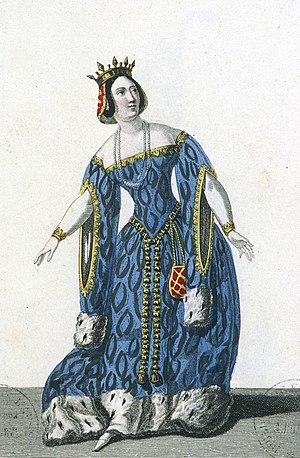
Le costume de Marguerite de Bourgogne, joué par l'actrice Mademoiselle George, dans la pièce de théâtre ""La Tour de Nesle"", 1832
La Tour de Nesle est un drame en cinq actes et neuf tableaux, inspiré de l'affaire de la tour de Nesle, écrit par Frédéric Gaillardet puis réécrit par Alexandre Dumas et représenté pour la première fois au théâtre de la Porte-Saint-Martin le 29 mai 1832.
Marguerite de Bourgogne est reine de Navarre et de France par son mariage avec le roi Louis X le Hutin.